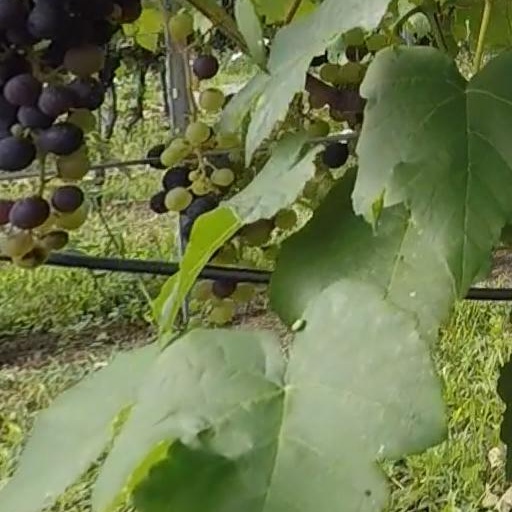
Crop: grape